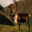
Label: deer